Lincoln Highway

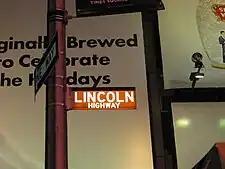
Sign marking the Eastern Terminus of the Lincoln Highway at the intersection of 42nd Street and Broadway in Times Square, New York

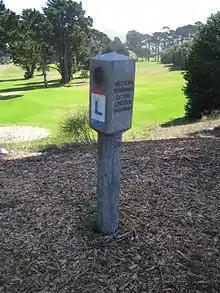
The Western Terminus Marker of the Lincoln Highway in Lincoln Park in San Francisco, near the SF Muni bus stop

"Note: A fully interactive free online map of the entire Lincoln Highway and all of its re-alignments, markers, monuments and points of interest can be viewed at the Lincoln Highway Association Official Map website. Google Maps prominently labels the 1928–1930 route."